Her Harem

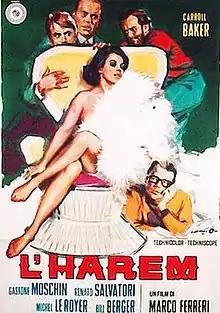

Her Harem (released in UK as "The Harem") is a 1967 Italian comedy-drama film written and directed by Marco Ferreri and starring Carroll Baker, Gastone Moschin and Renato Salvatori.